889

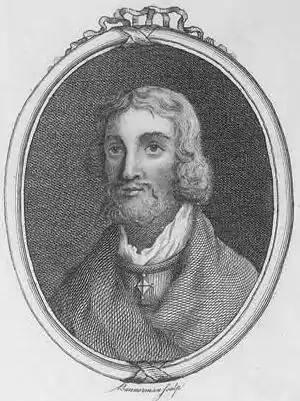
King Donald II of Scotland (c. 860–900)

Year 889 (DCCCLXXXIX) was a common year starting on Wednesday of the Julian calendar.